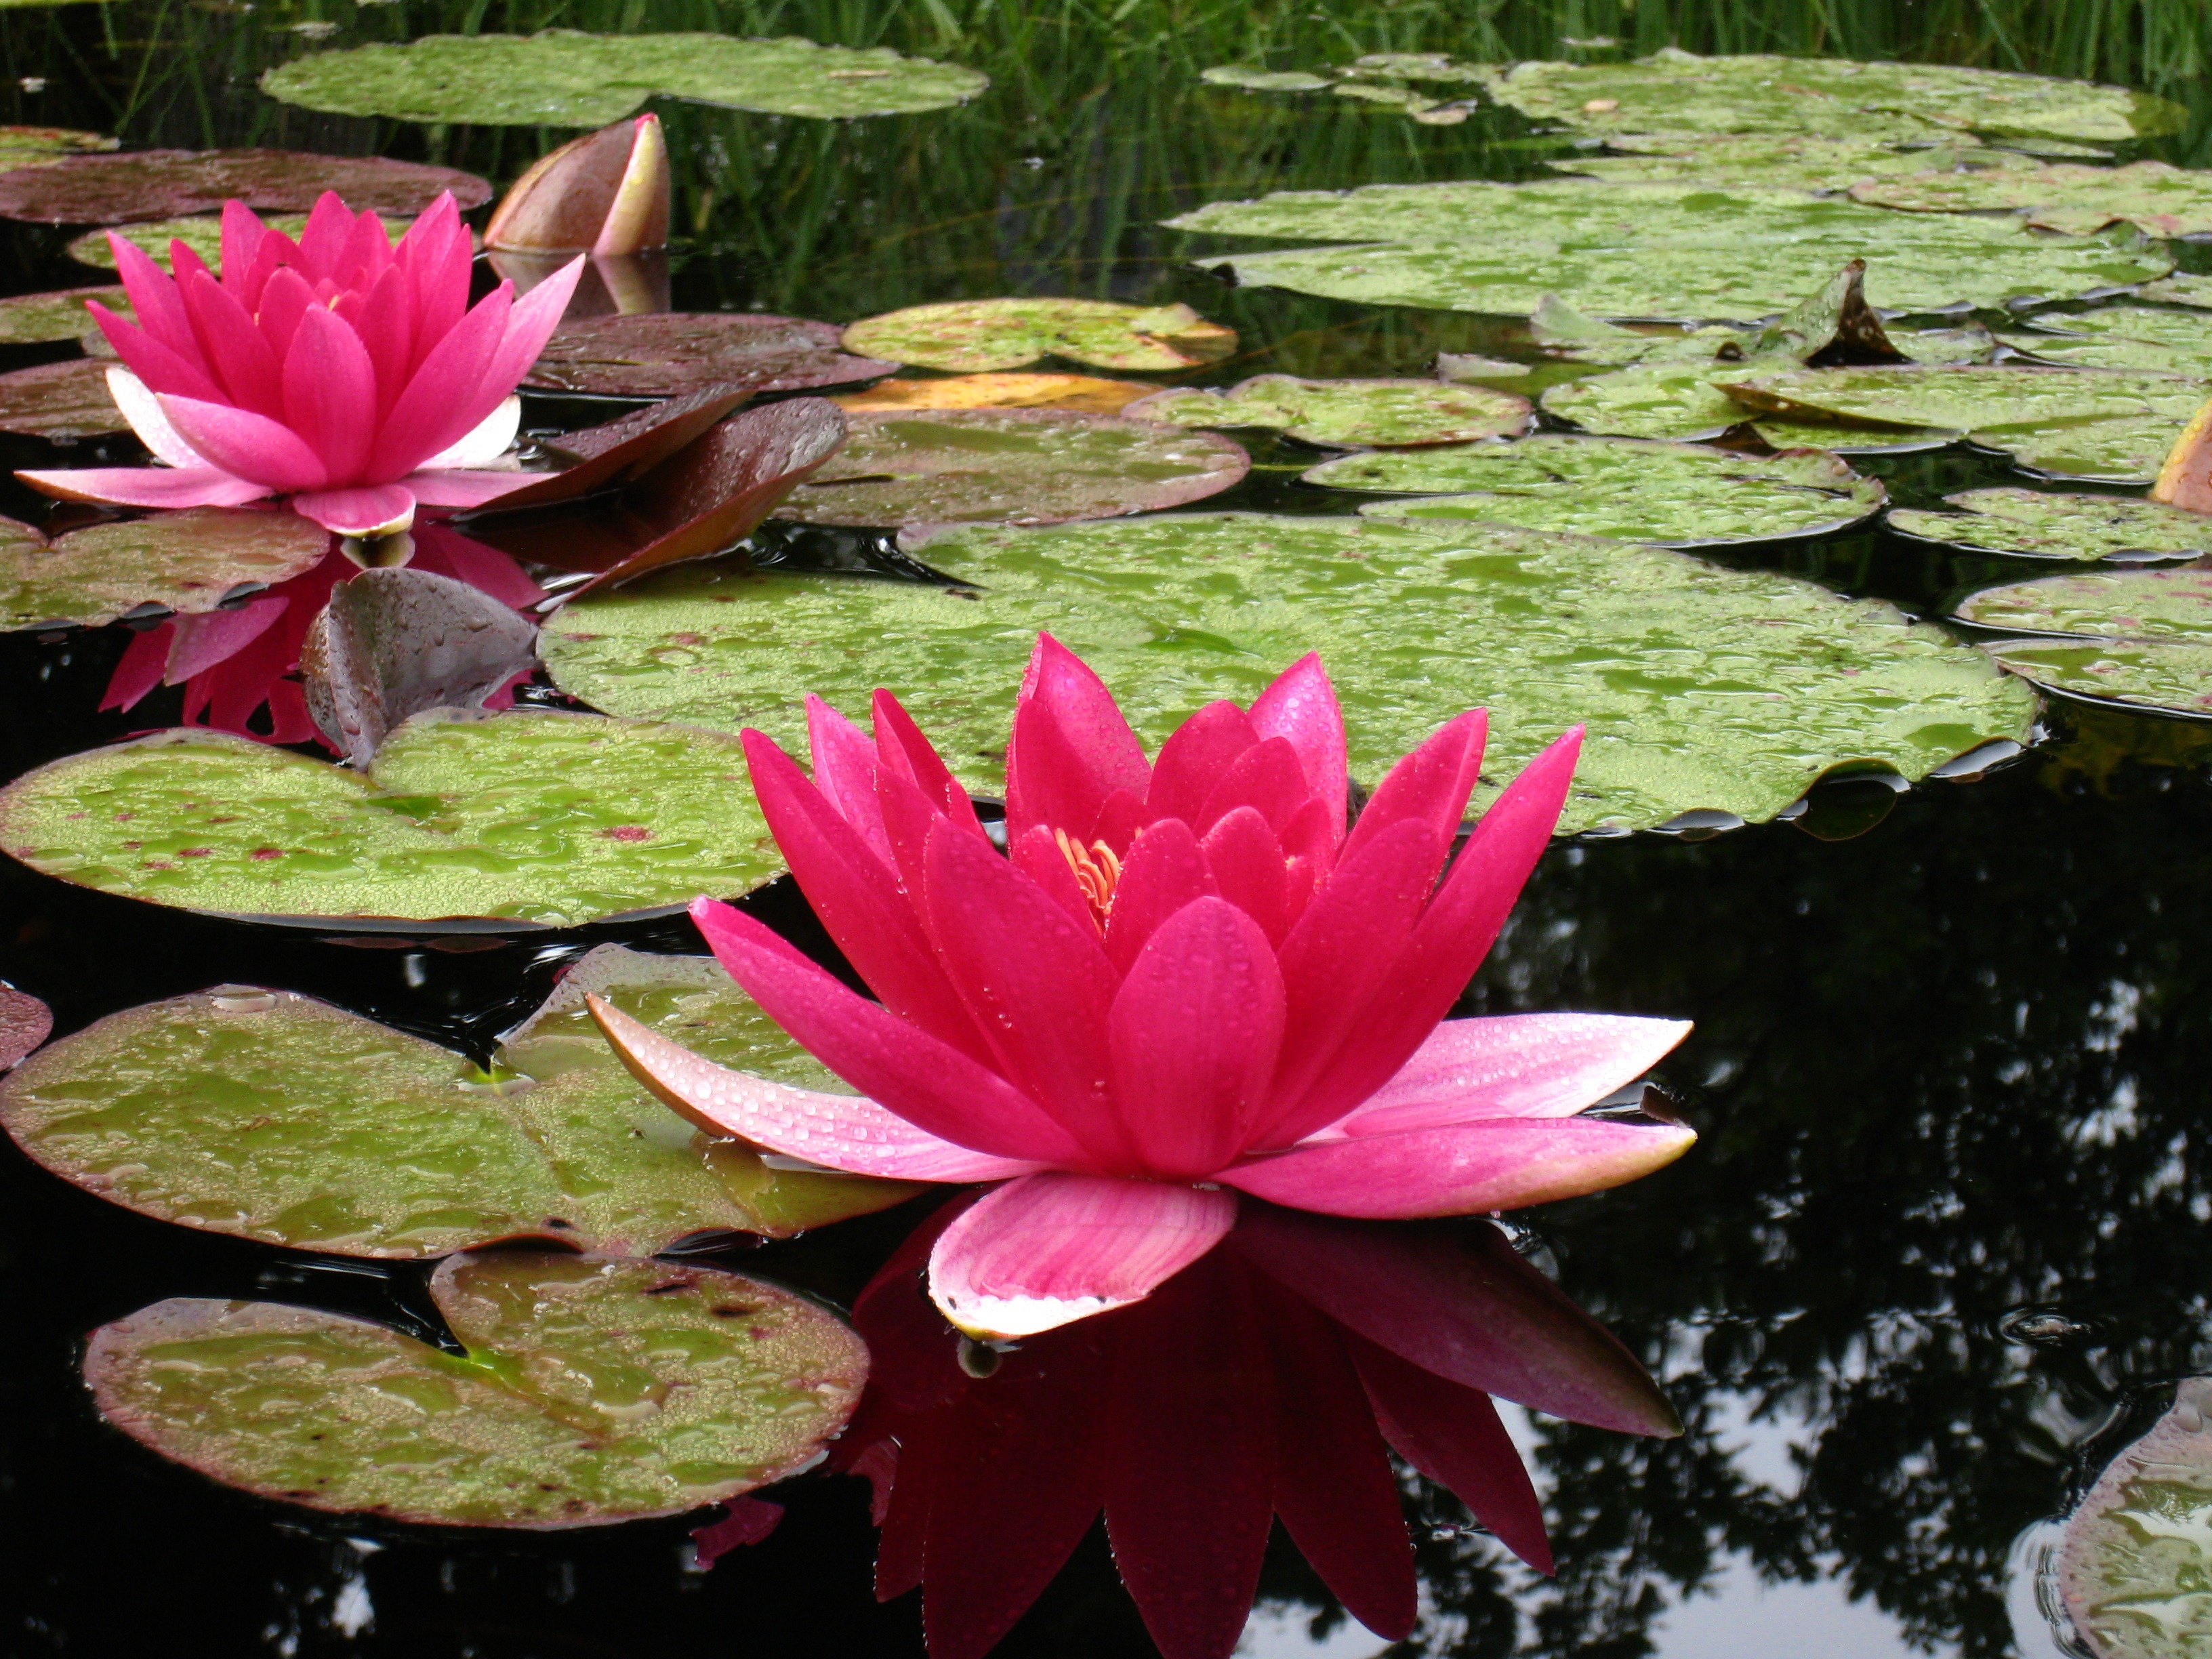
water, plant, leaf, flower, petal, summer, pond, red, dust, botany, garden, sacred lotus, aquatic plant, flora, colors, lotus, lily, water lilies, floristry, flowering plant, land plant, lotus family, proteales